British Library of Political and Economic Science

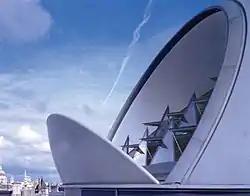
The roof of the Lionel Robbins Building

The British Library of Political and Economic Science, commonly referred to as "LSE Library", is the main library of the London School of Economics and Political Science (LSE). It is one of the largest libraries in the world devoted to the economic and social sciences. The Library responds to around 5,000 visits from students and staff each day. In addition, it provides a specialist international research collection, serving over 12,000 registered external users each year. It is housed in the Lionel Robbins Building.